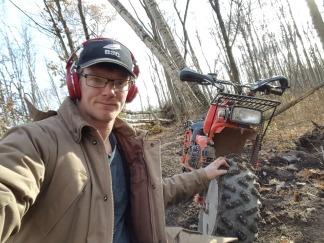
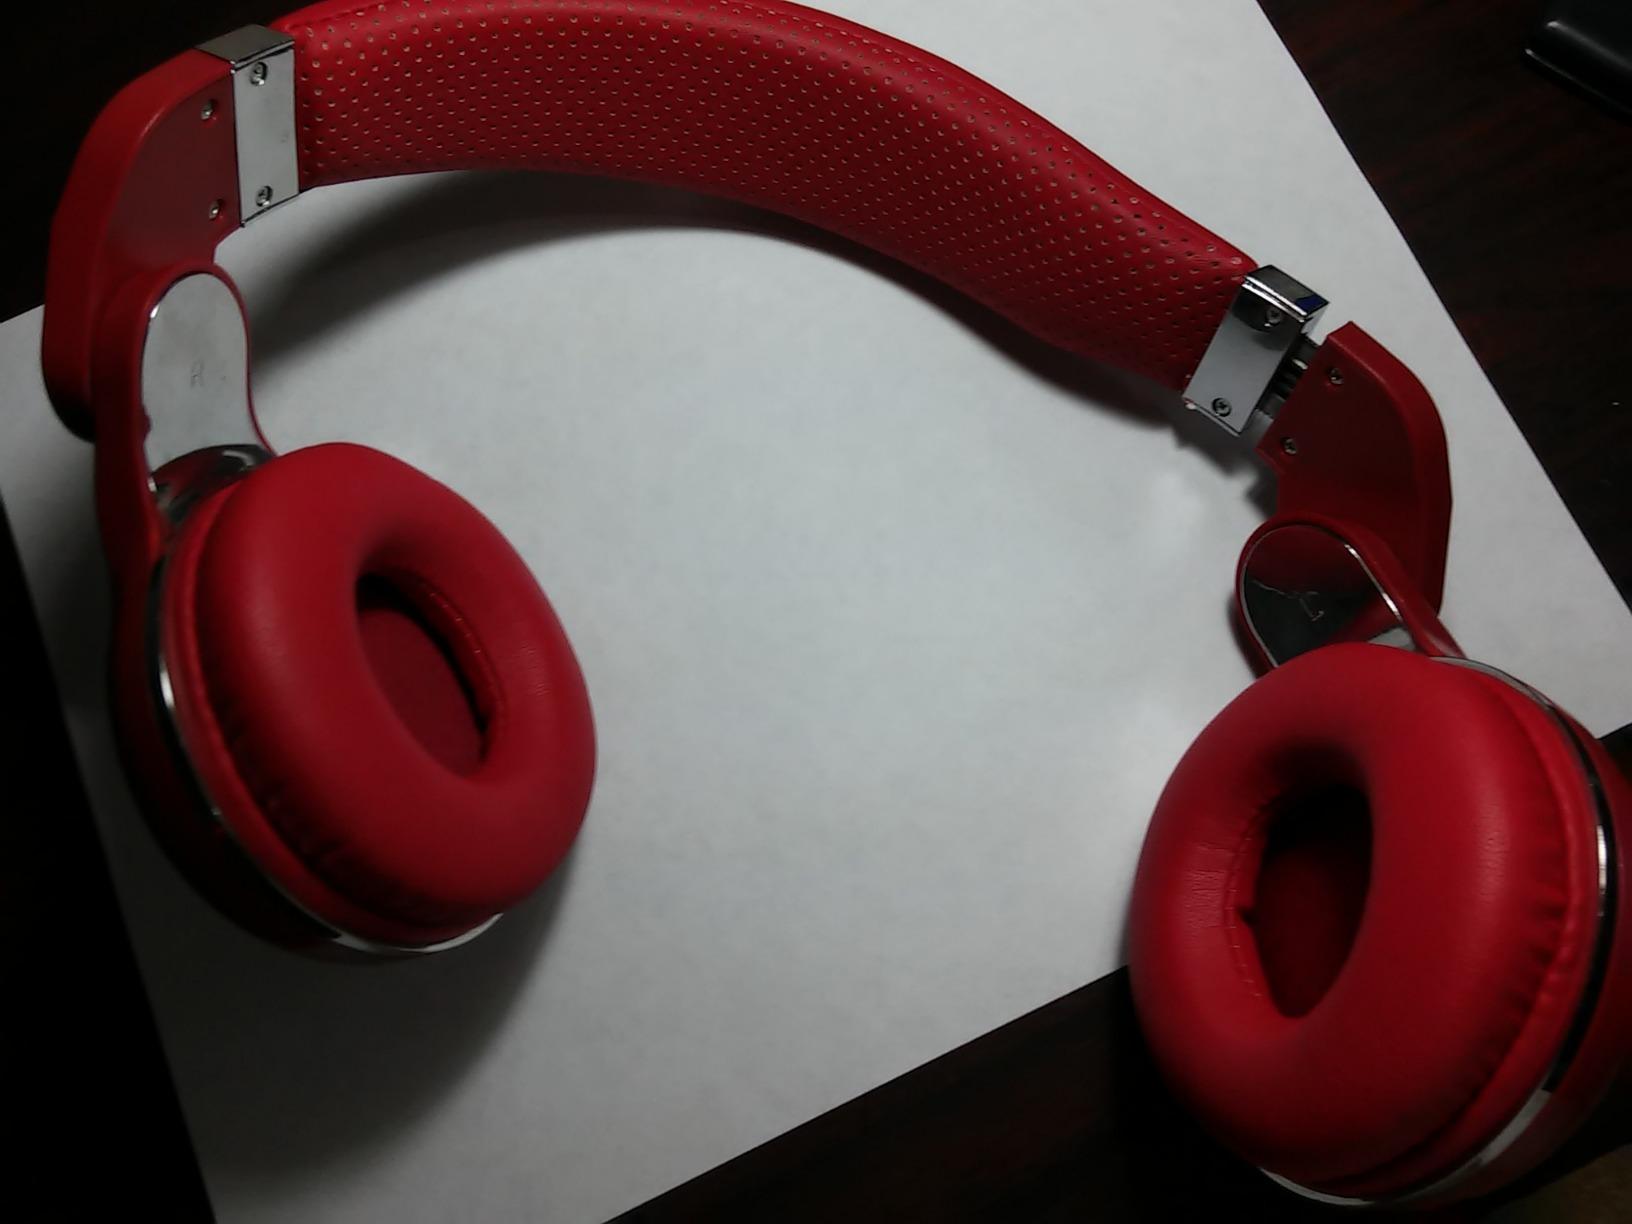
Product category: headphones
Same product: yes